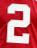
Number: 2